1996 Summer Olympics

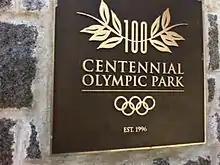
The marker at the entrance to Centennial Park in downtown Atlanta

In tennis, Andre Agassi won the gold medal, which would eventually make him the first man and second singles player overall (after his eventual wife, Steffi Graf) to win the career Golden Slam, which consists of an Olympic gold medal and victories in the singles tournaments held at professional tennis' four major events (Australian Open, French Open, Wimbledon, and US Open).